Waukers Linn

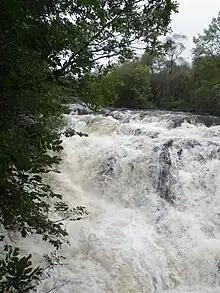
Waukers Linn in spate

Waukers Linn is a waterfall on Polharrow Burn in Dumfries and Galloway, Scotland.